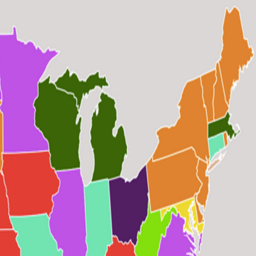
this map shows the most popular movie in every state .